Jesse Ed Davis

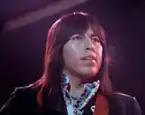
Davis at the Concert for Bangladesh in 1971

Jesse Edwin Davis III (September 21, 1944 – June 22, 1988) was a Native American guitarist. He was well regarded as a session artist and solo performer, was a member of Taj Mahal's backing band and played with musicians such as Bob Dylan, Eric Clapton, John Lennon, and George Harrison.